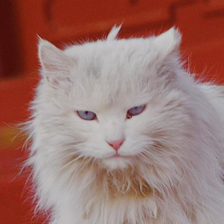
Label: animals